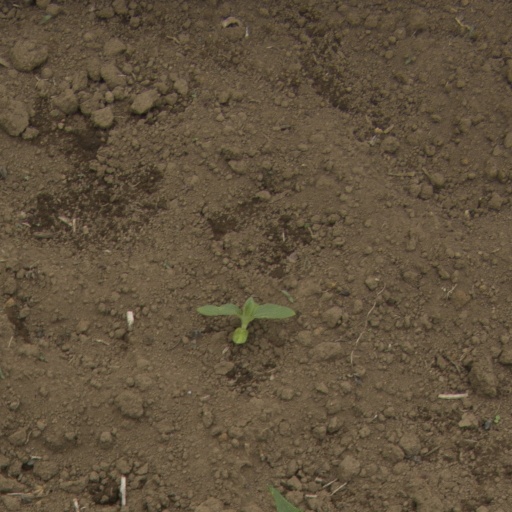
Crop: Jerusalem artichoke